Carl Robert Pope

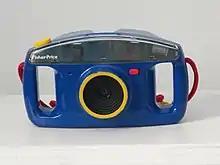
Fisher-Price toy camera

"Toy Camera" is a project that began in 1982. He began to photograph the black community in Carbondale, Illinois. He used a toy camera because it was less threatening to his subjects. The pictures have a homemade, worn look. They depict the life of poverty in the black community in Carbondale. The photographs were hand colored gelatin silver prints.